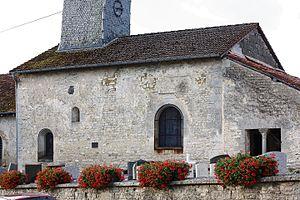
Prez-sur-Marne - Eglise de la Conversion-de-Saint-Paul Eglise romane
Prez-sur-Marne est une ancienne commune française du département de la Haute-Marne en région Grand Est. C'est une commune associée de Bayard-sur-Marne depuis 1973.
Bayard-sur-Marne est une commune française située dans le département de la Haute-Marne, en région Grand Est.
Cet article recense les monuments historiques de la Haute-Marne, en France.